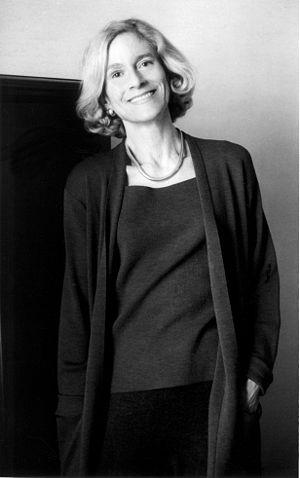
Le social-libéralisme ou nouveau libéralisme dit également libéralisme social, haut libéralisme, libéralisme radical, libéralisme moderne, ou souvent en Amérique du Nord, liberalism est un courant du libéralisme qui, à la suite de John Stuart Mill, met au centre de sa pensée le développement tant intérieur que matériel des êtres humains pensés dans leur interaction sociale. Dans cette optique, il a été un des promoteurs de la notion de justice sociale. En effet, pour lui la liberté n'est pas tant absence de contrainte comme dans le libéralisme classique que pouvoir d'agir, capabilités.